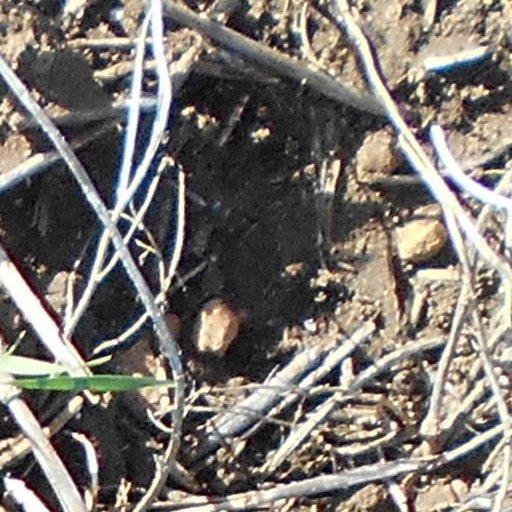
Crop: wheat